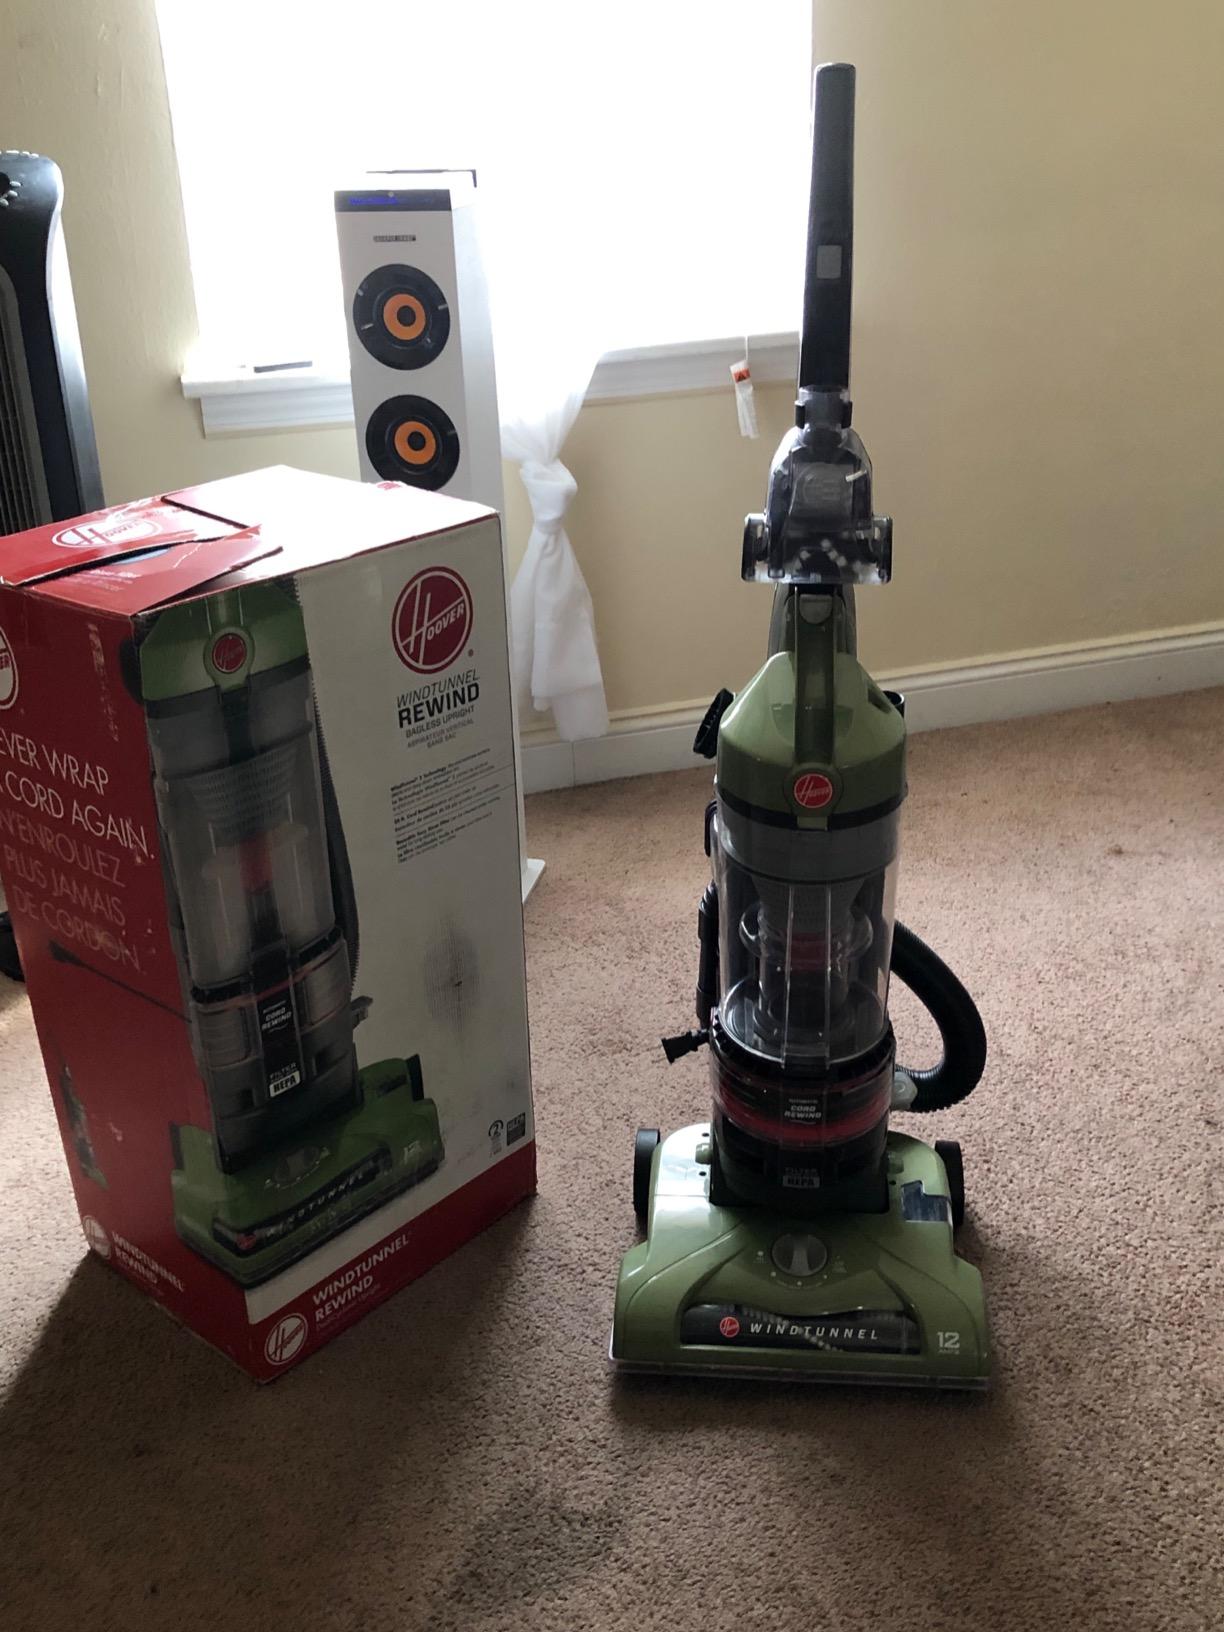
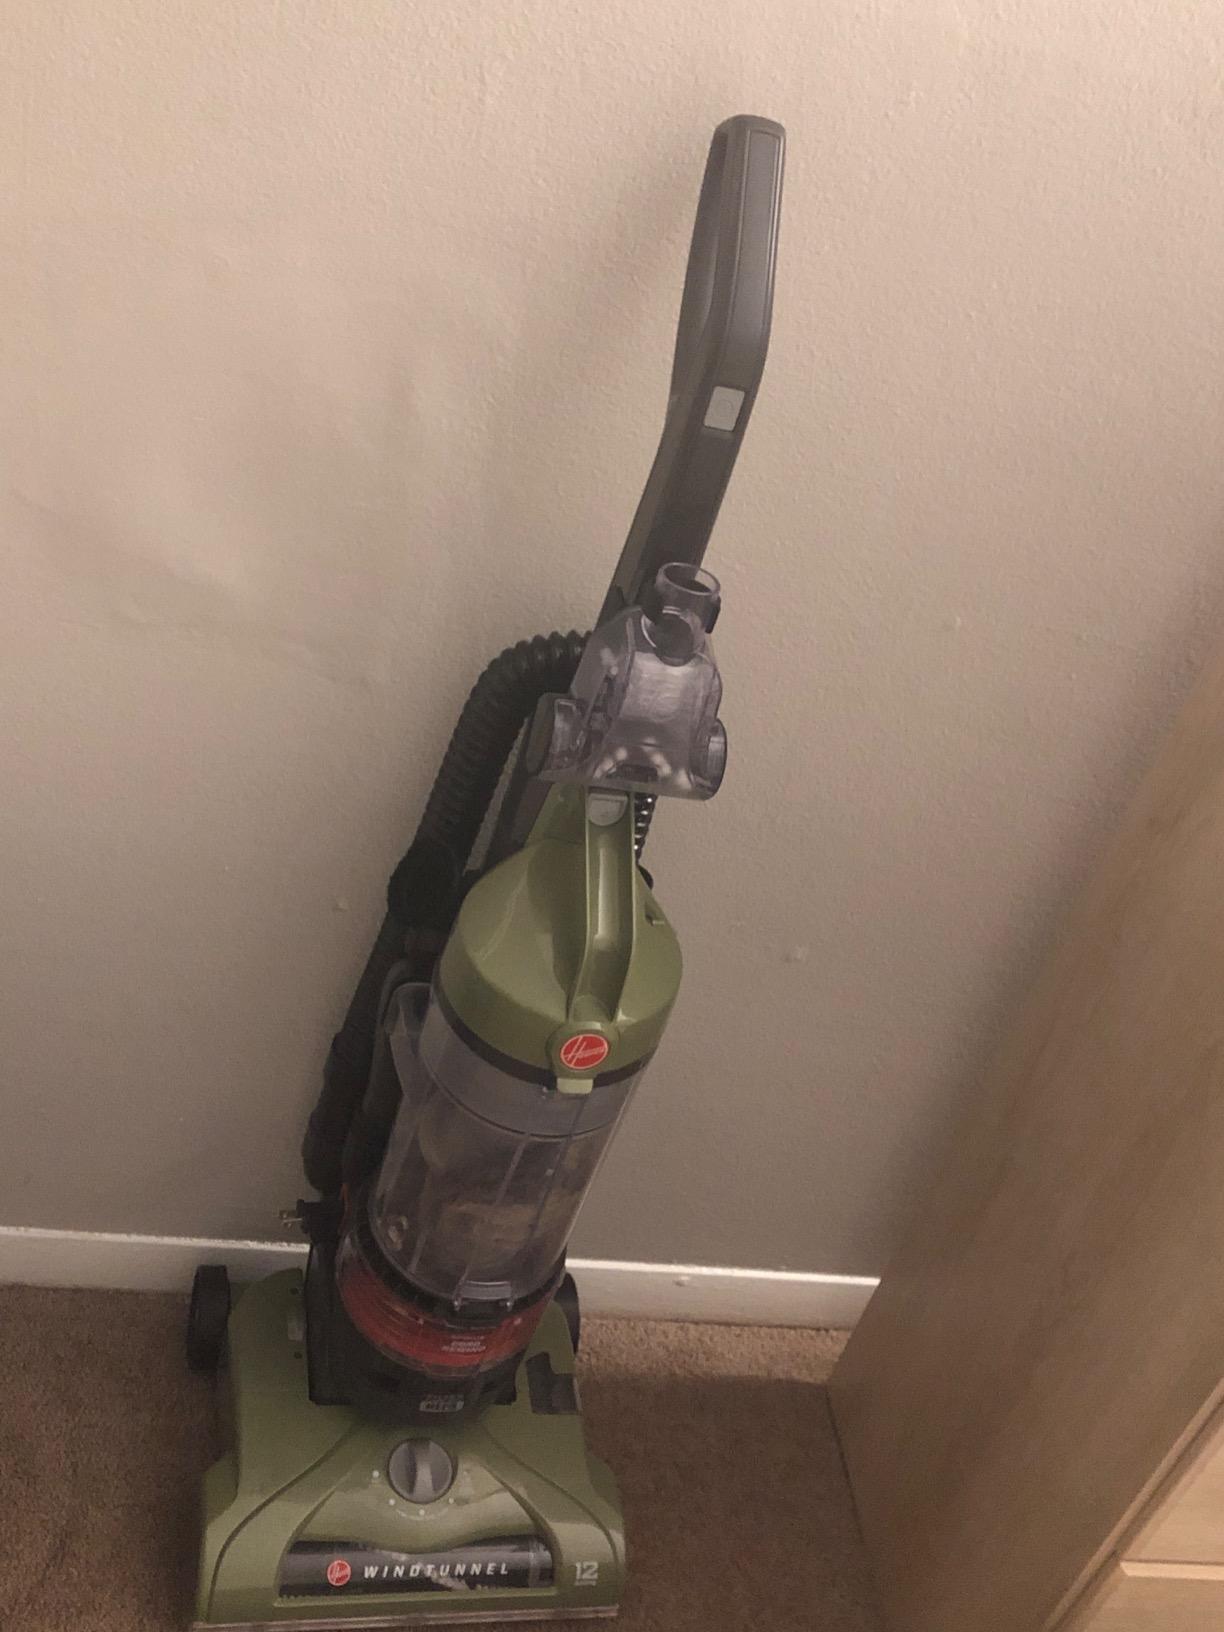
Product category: items_vacuum
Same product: yes